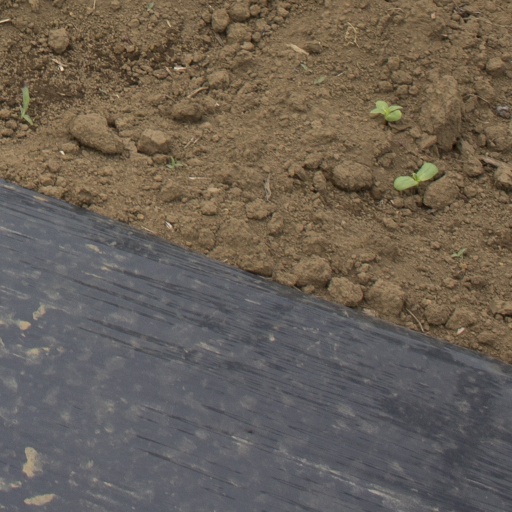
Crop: Jerusalem artichoke